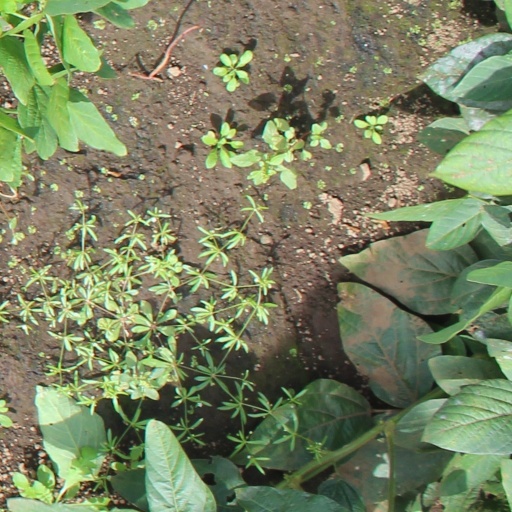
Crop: soybean